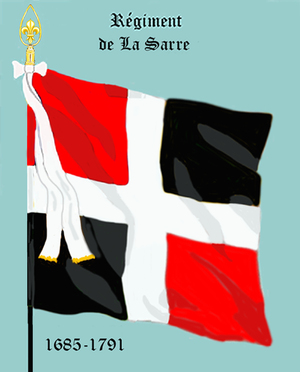
Le 51ᵉ régiment d'infanterie est un régiment d'infanterie de l'Armée de terre française créé sous la Révolution à partir du régiment de La Sarre, un régiment français d'Ancien Régime.
Charles III Viénot de Vaublanc, seigneur de
Le régiment de La Sarre est un régiment d’infanterie du Royaume de France créé en 1651.
La bataille de San Pietro appelée aussi bataille de Parme ou bataille de la Crocetta eut lieu le 29 juin 1734 et opposa les troupes franco-sardes et les forces autrichiennes à proximité de la ville de Parme au lieu-dit la Crocetta. La bataille acharnée dura toute la journée et finit par le départ des troupes autrichiennes qui devaient déplorer la perte de quatre généraux et du maréchal Claude Florimond de Mercy. Cette bataille ne fut pas considérée comme une victoire franche des Français et la bataille de Guastalla confronta de nouveau les deux armées le 19 septembre 1734.